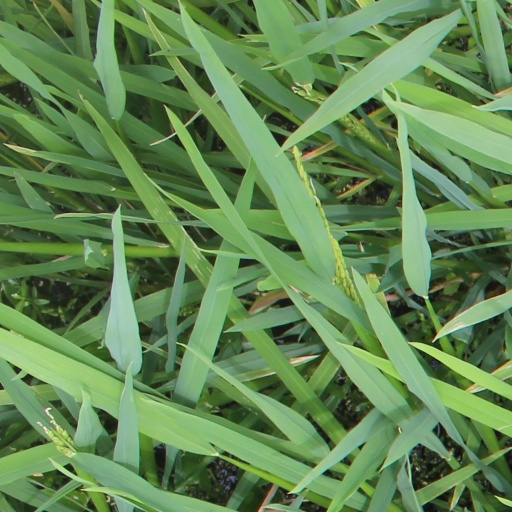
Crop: rice